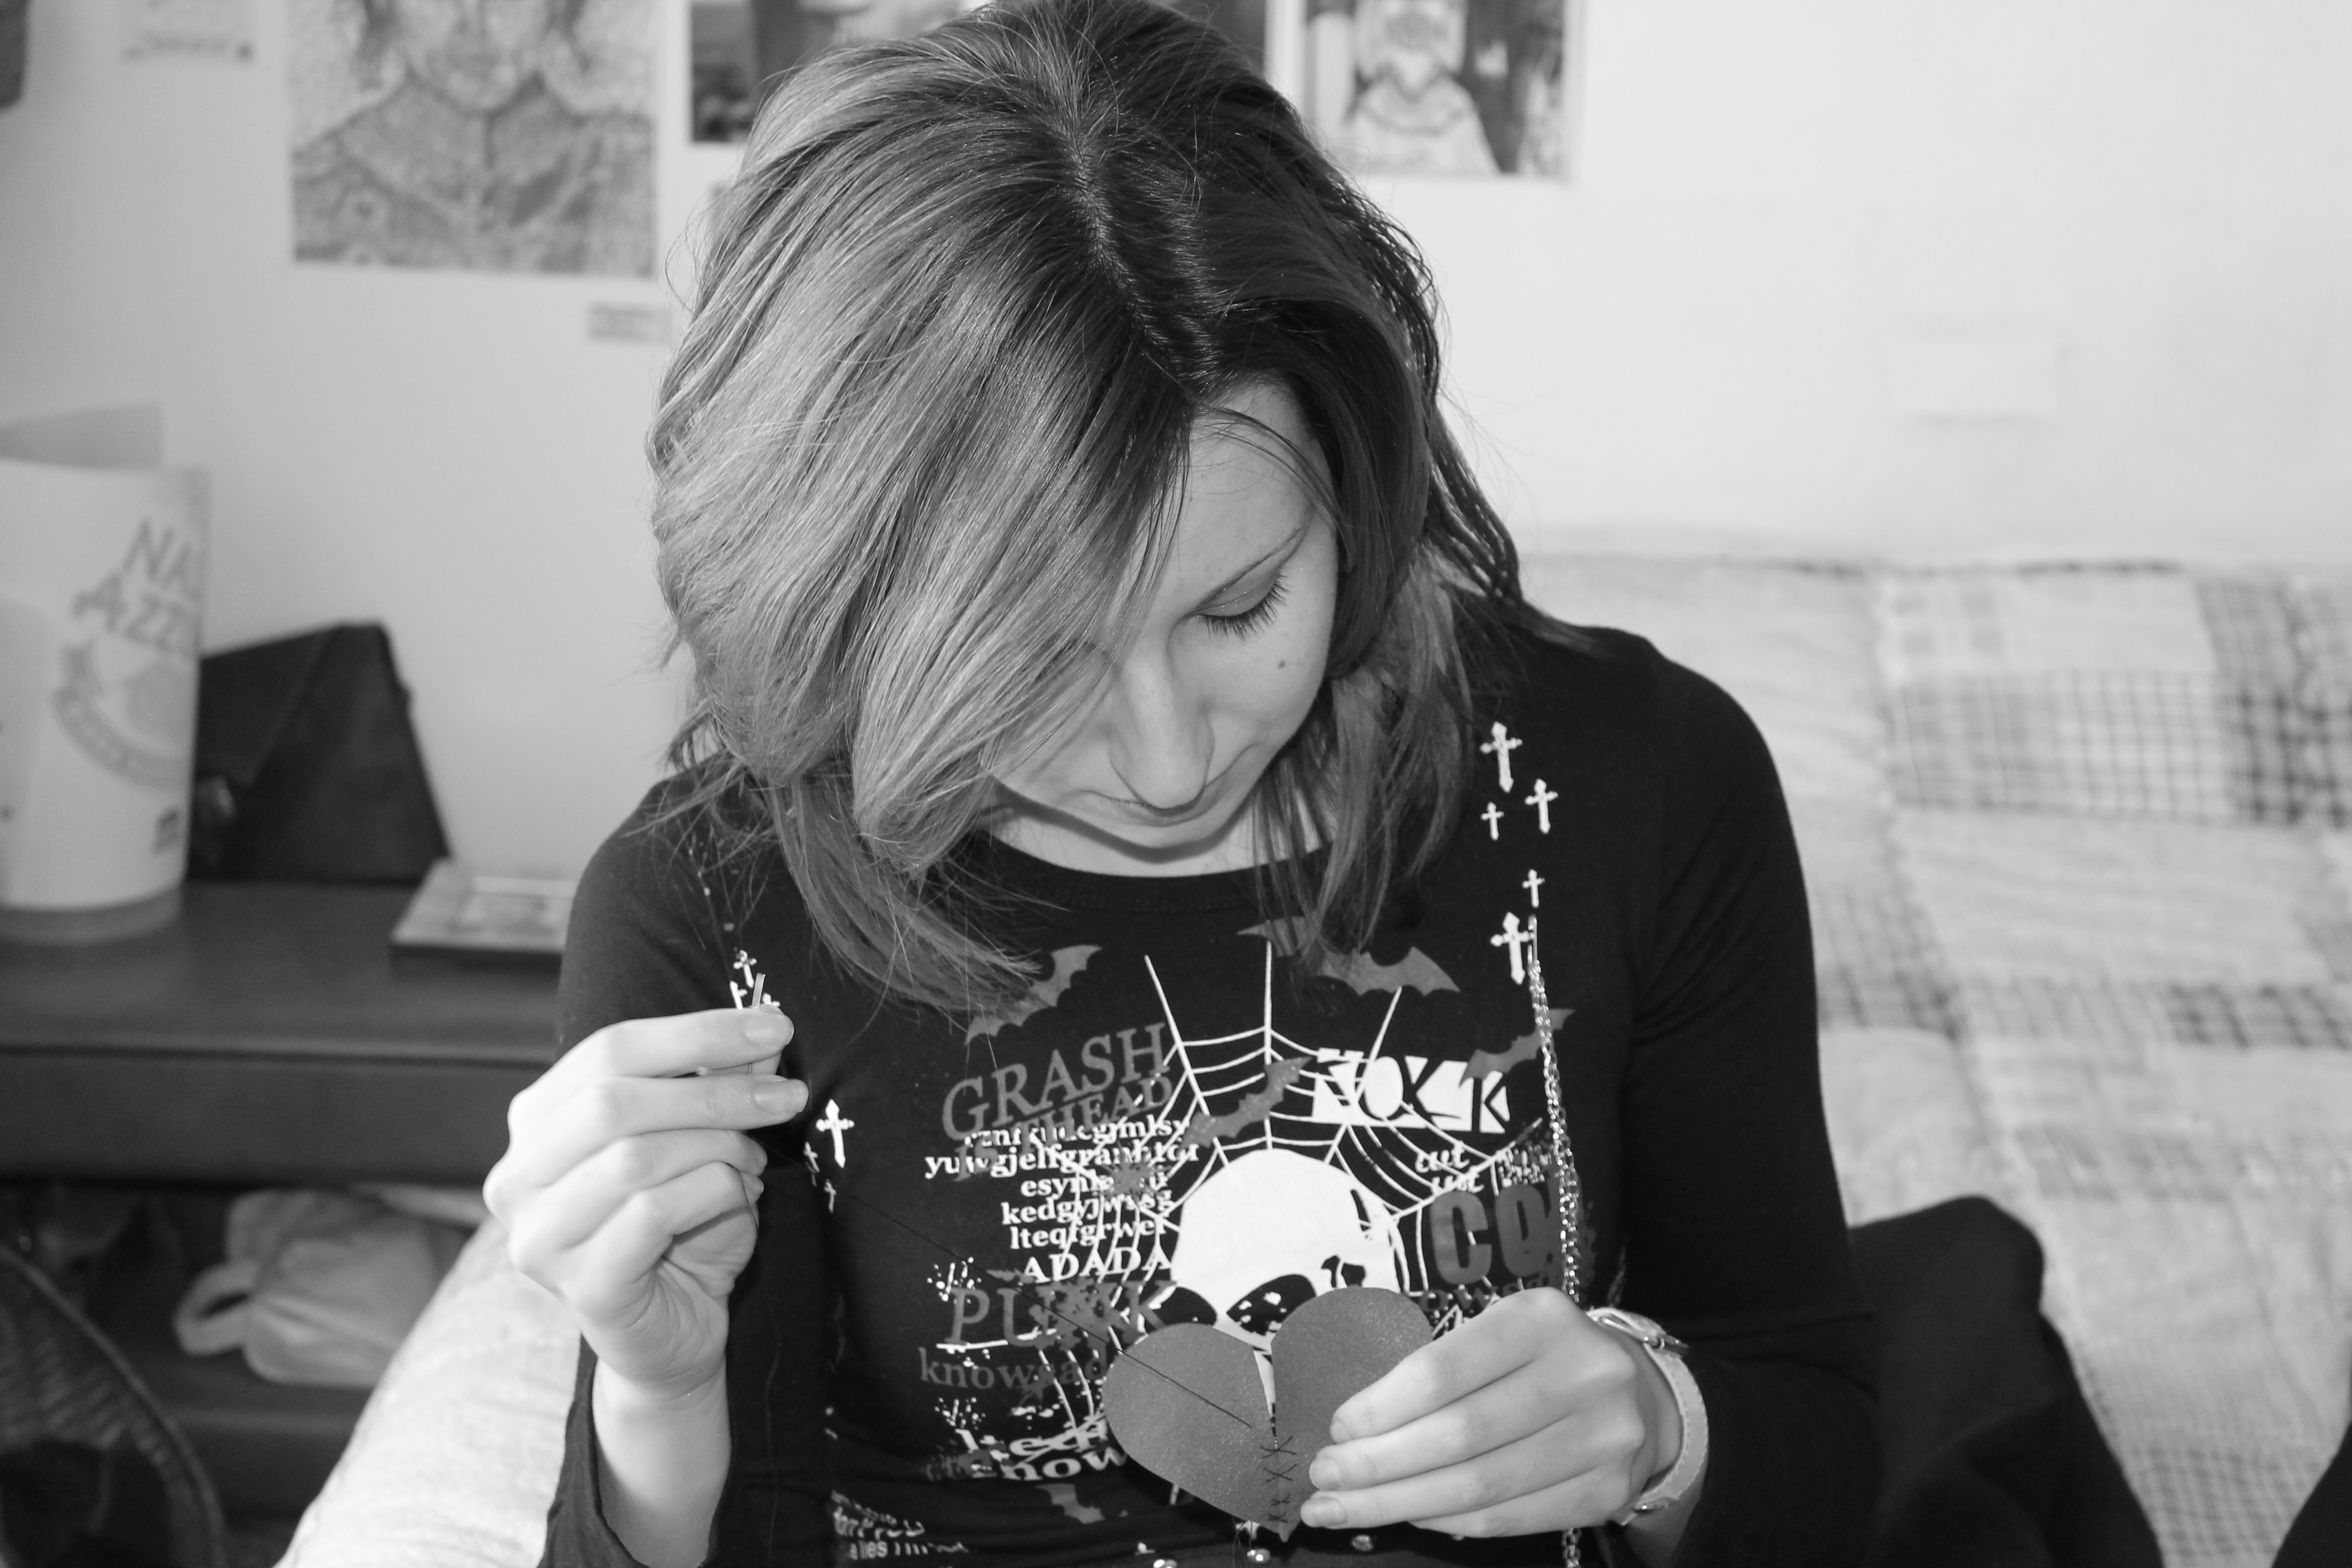
person, black and white, white, photography, portrait, black, monochrome, lady, photograph, monochrome photography, portrait photography